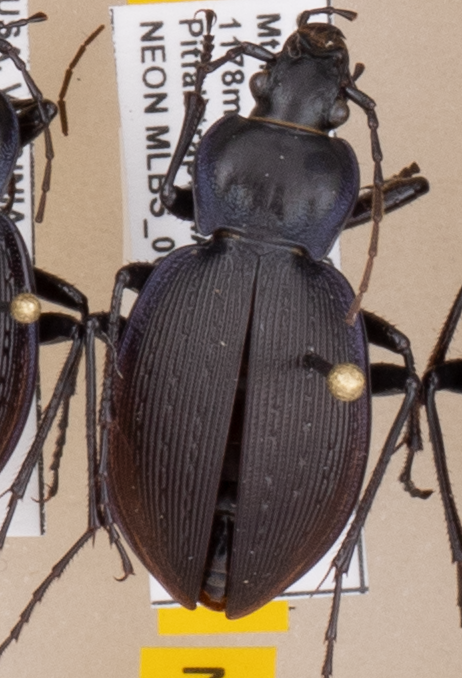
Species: Carabus goryi
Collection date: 2021-08-24
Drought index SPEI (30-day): -0.262
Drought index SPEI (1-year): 0.03
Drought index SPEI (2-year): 1.106